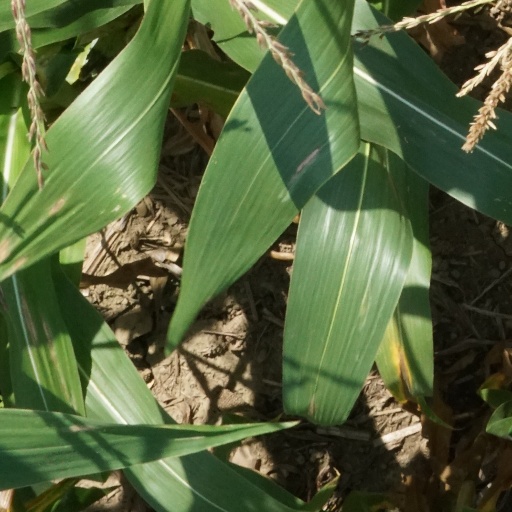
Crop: maize; corn